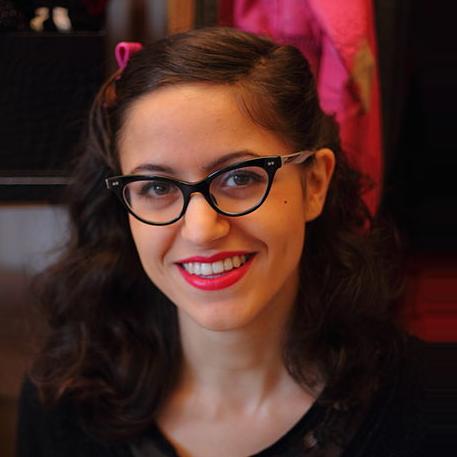
Age: 21